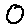
Label: 0